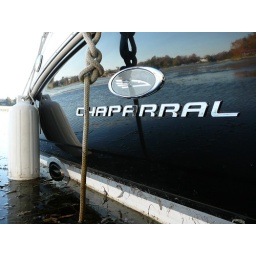
One of the more artistic photos i have taken i love the reflection of the lake in the boats hull.